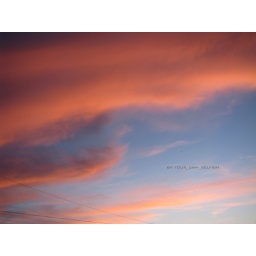
red red changes in the sky